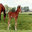
Label: horse